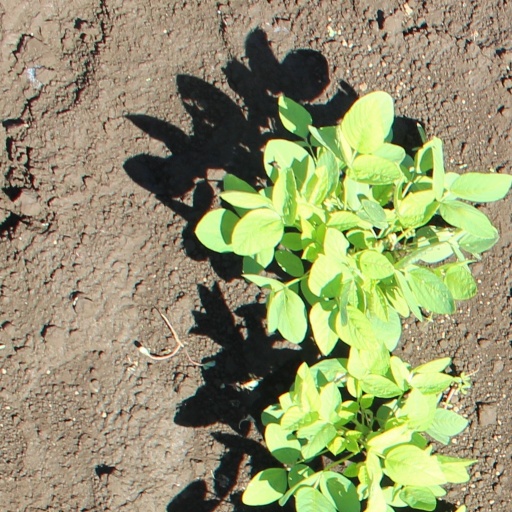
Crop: soybean